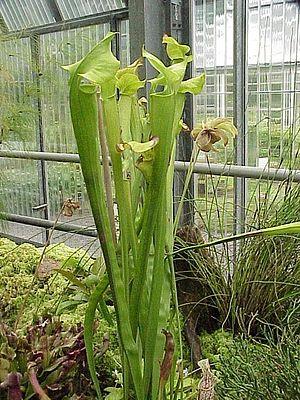
Les Sarracénies ou Sarracènes sont des plantes originaires du sud-est des États-Unis et du Canada, de la famille des Sarracéniacées. Ce sont des « carnivores à pièges passifs ». Ces pièges sont des feuilles modifiées en forme d'urne et protégées par une coiffe, sauf chez Sarracenia psittacina chez qui elle a disparu par soudure de ses bords. Le nom de la plante fait référence à Michel Sarrazin, chirurgien, médecin et naturaliste en Nouvelle-France.